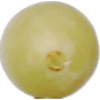
Label: Grape White 2